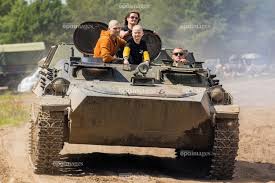
Label: MT_LB